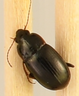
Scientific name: Amara quenseli
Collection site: Niwot Ridge NEON (NIWO), plot NIWO_013